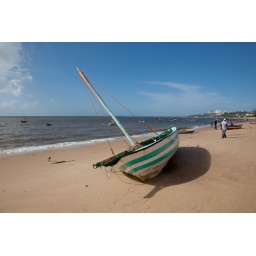
A green and white boat on the beach. Miramar beach in Maputo. Maputo, Mozambique, 04/02/2011.